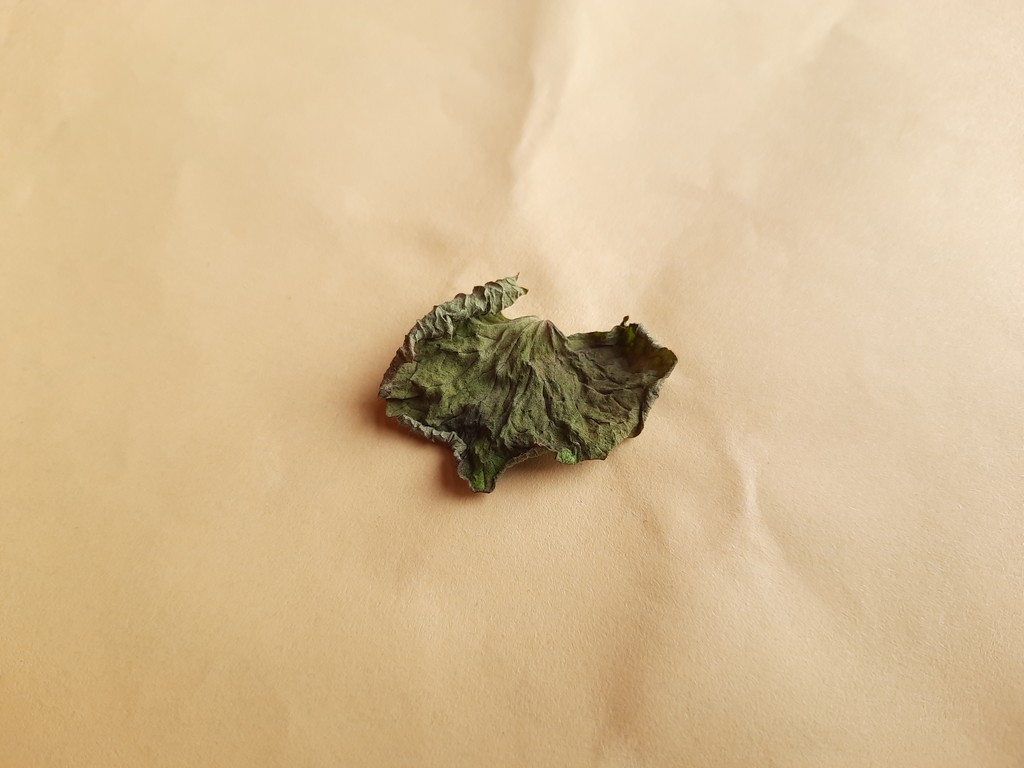
Label: Dried